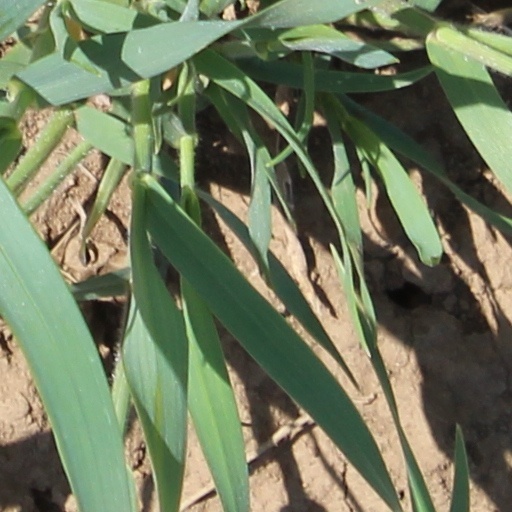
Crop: wheat